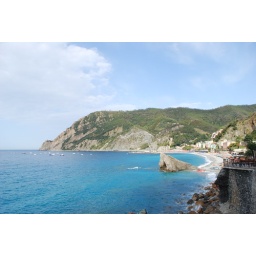
the water in this area was so blue and beautiful